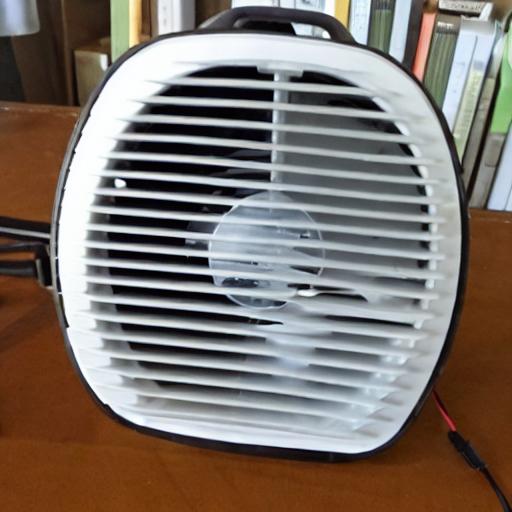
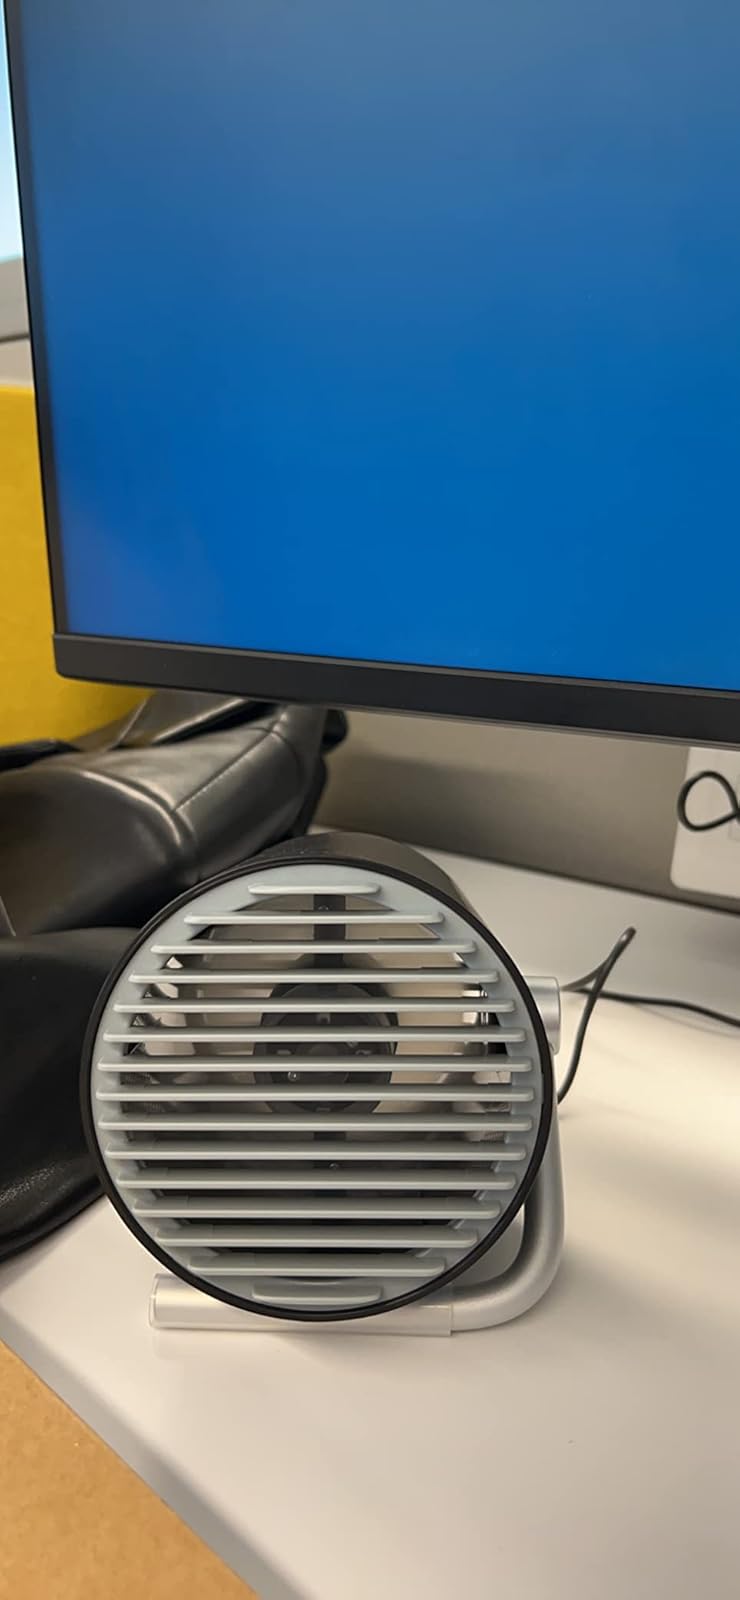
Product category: fan
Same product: no